Sheet cake

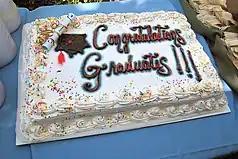
Iced and decorated American sheet cake for a student graduation

A sheet cake or slab cake is a cake baked in a large, flat, rectangular cake pan. Sheet cakes can be grouped into two broad categories.